Michael Joo

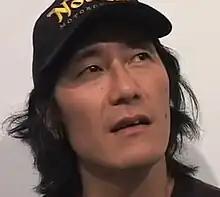
Michael Joo in "Speaking Portraits"

Michael Joo is a contemporary artist known for using a combination of scientific language, processes and complex structures that speak to liminality, access, and transmission. Much like Joseph Beuys, Joo uses various media such as sculpture, photography, printmaking, and painting, further referencing cultural heritage, identity, and natural history. He currently lives and works in New York, New York, as a Senior Critic in Sculpture at Yale University. He also teaches at Columbia University in the MFA program.